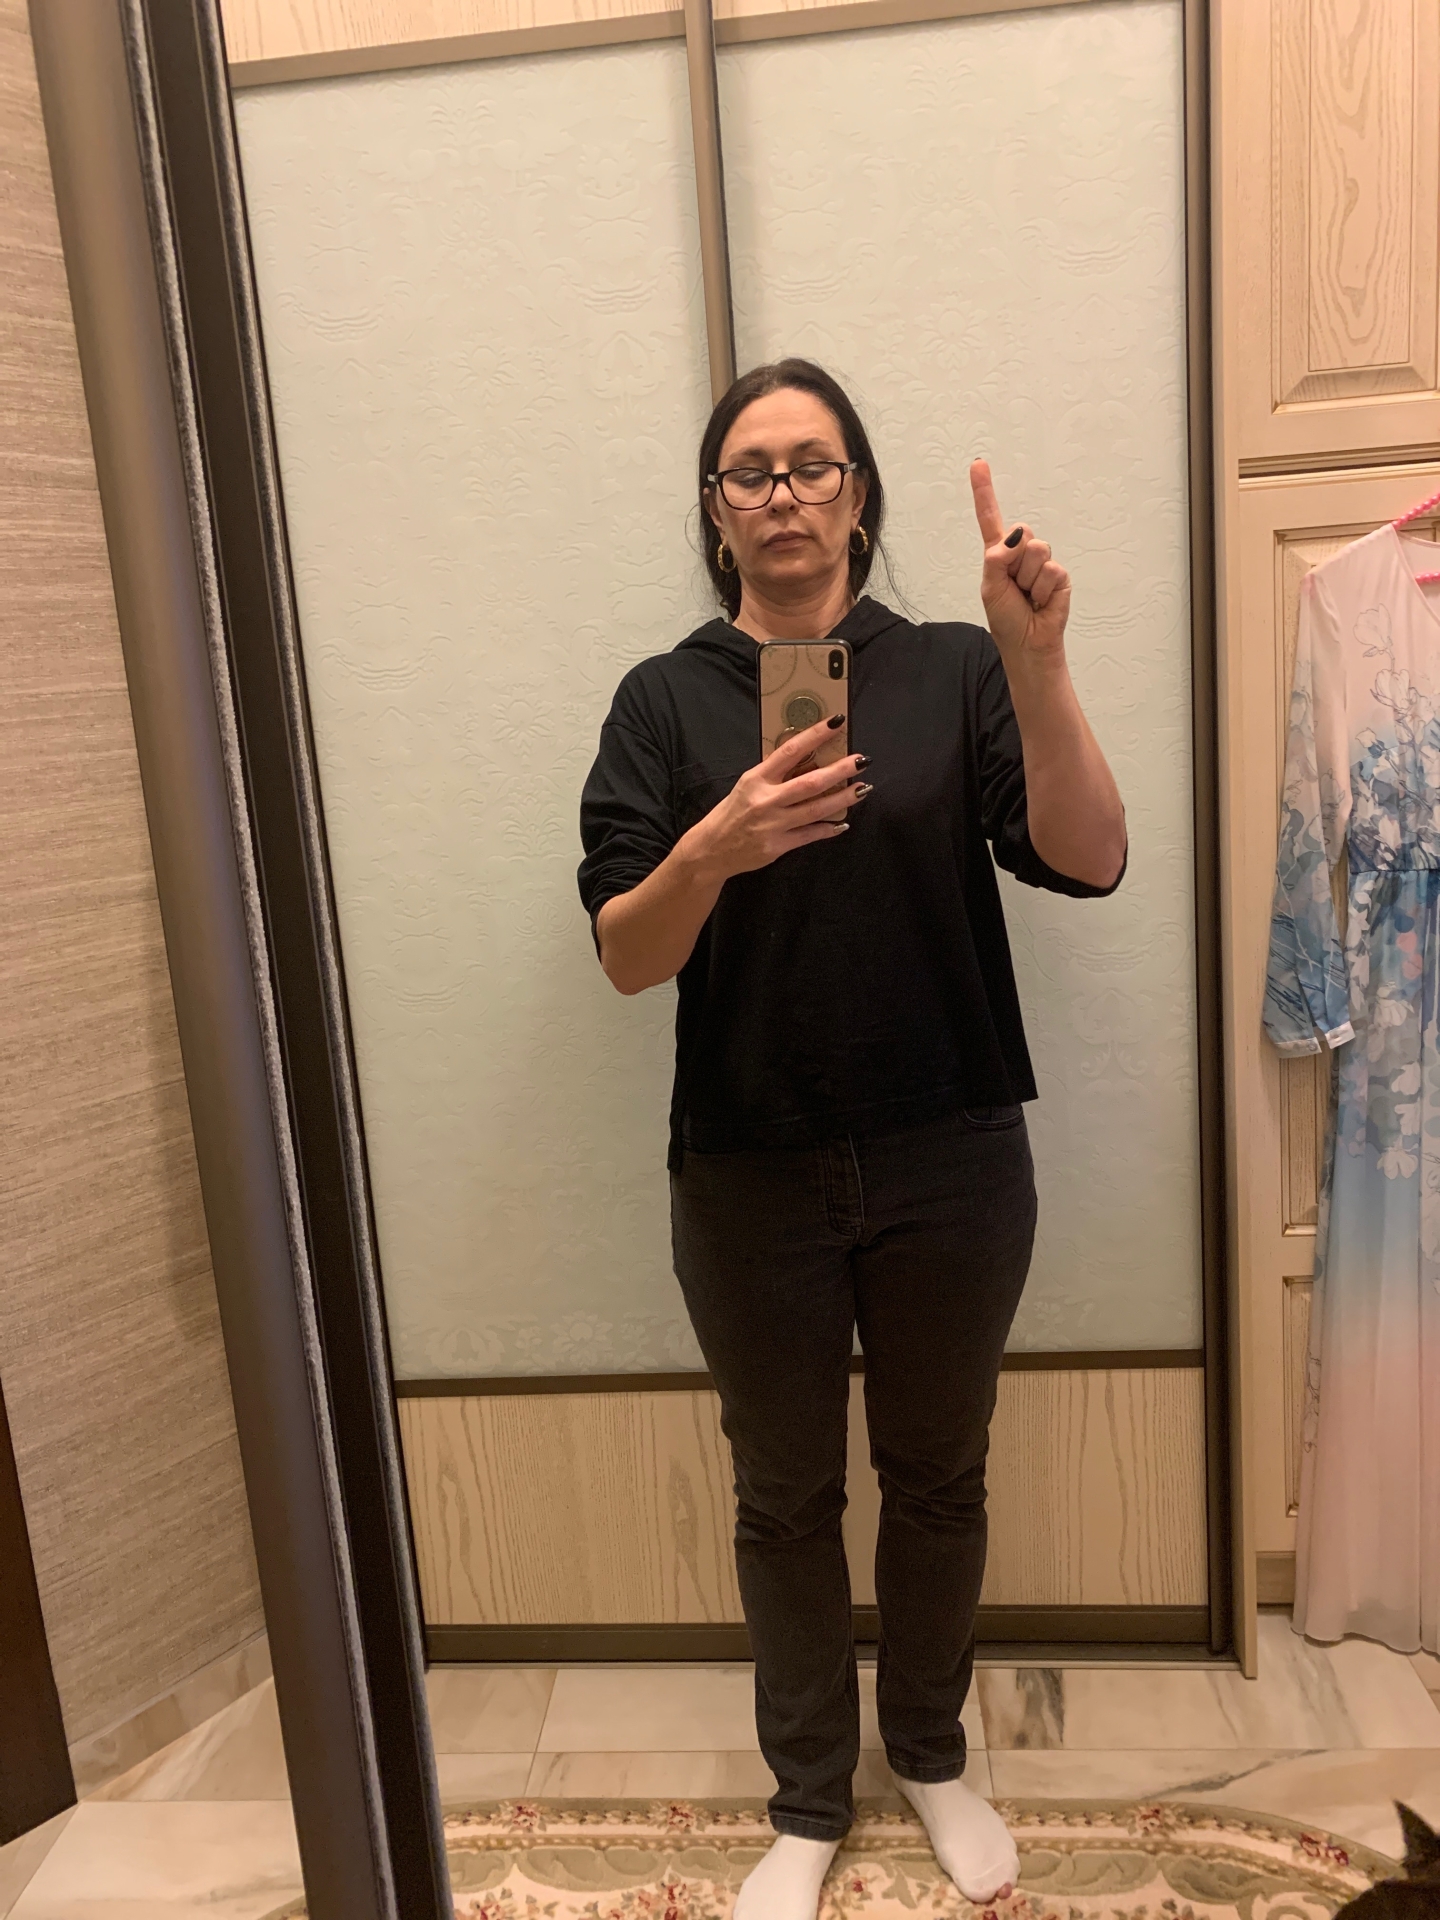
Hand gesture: one